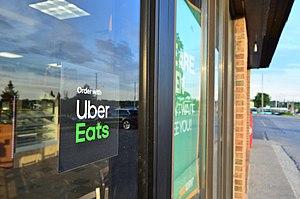
Uber Eats est un service de livraison de plats cuisinés lancé par Uber en 2015 et basé à San Francisco, en Californie. Les commandes sont prises via l'application mobile ou le site web de Uber Eats auprès des restaurants partenaires et sont livrées par des coursiers indépendants.